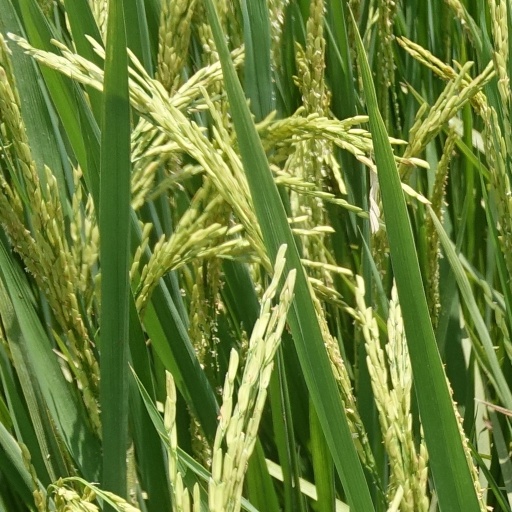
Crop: rice